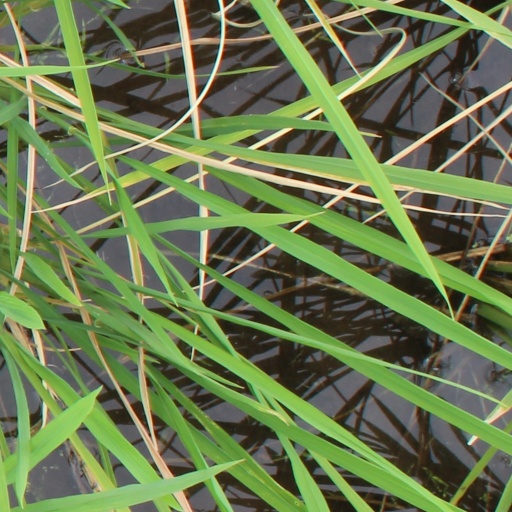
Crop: rice